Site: brandenburg
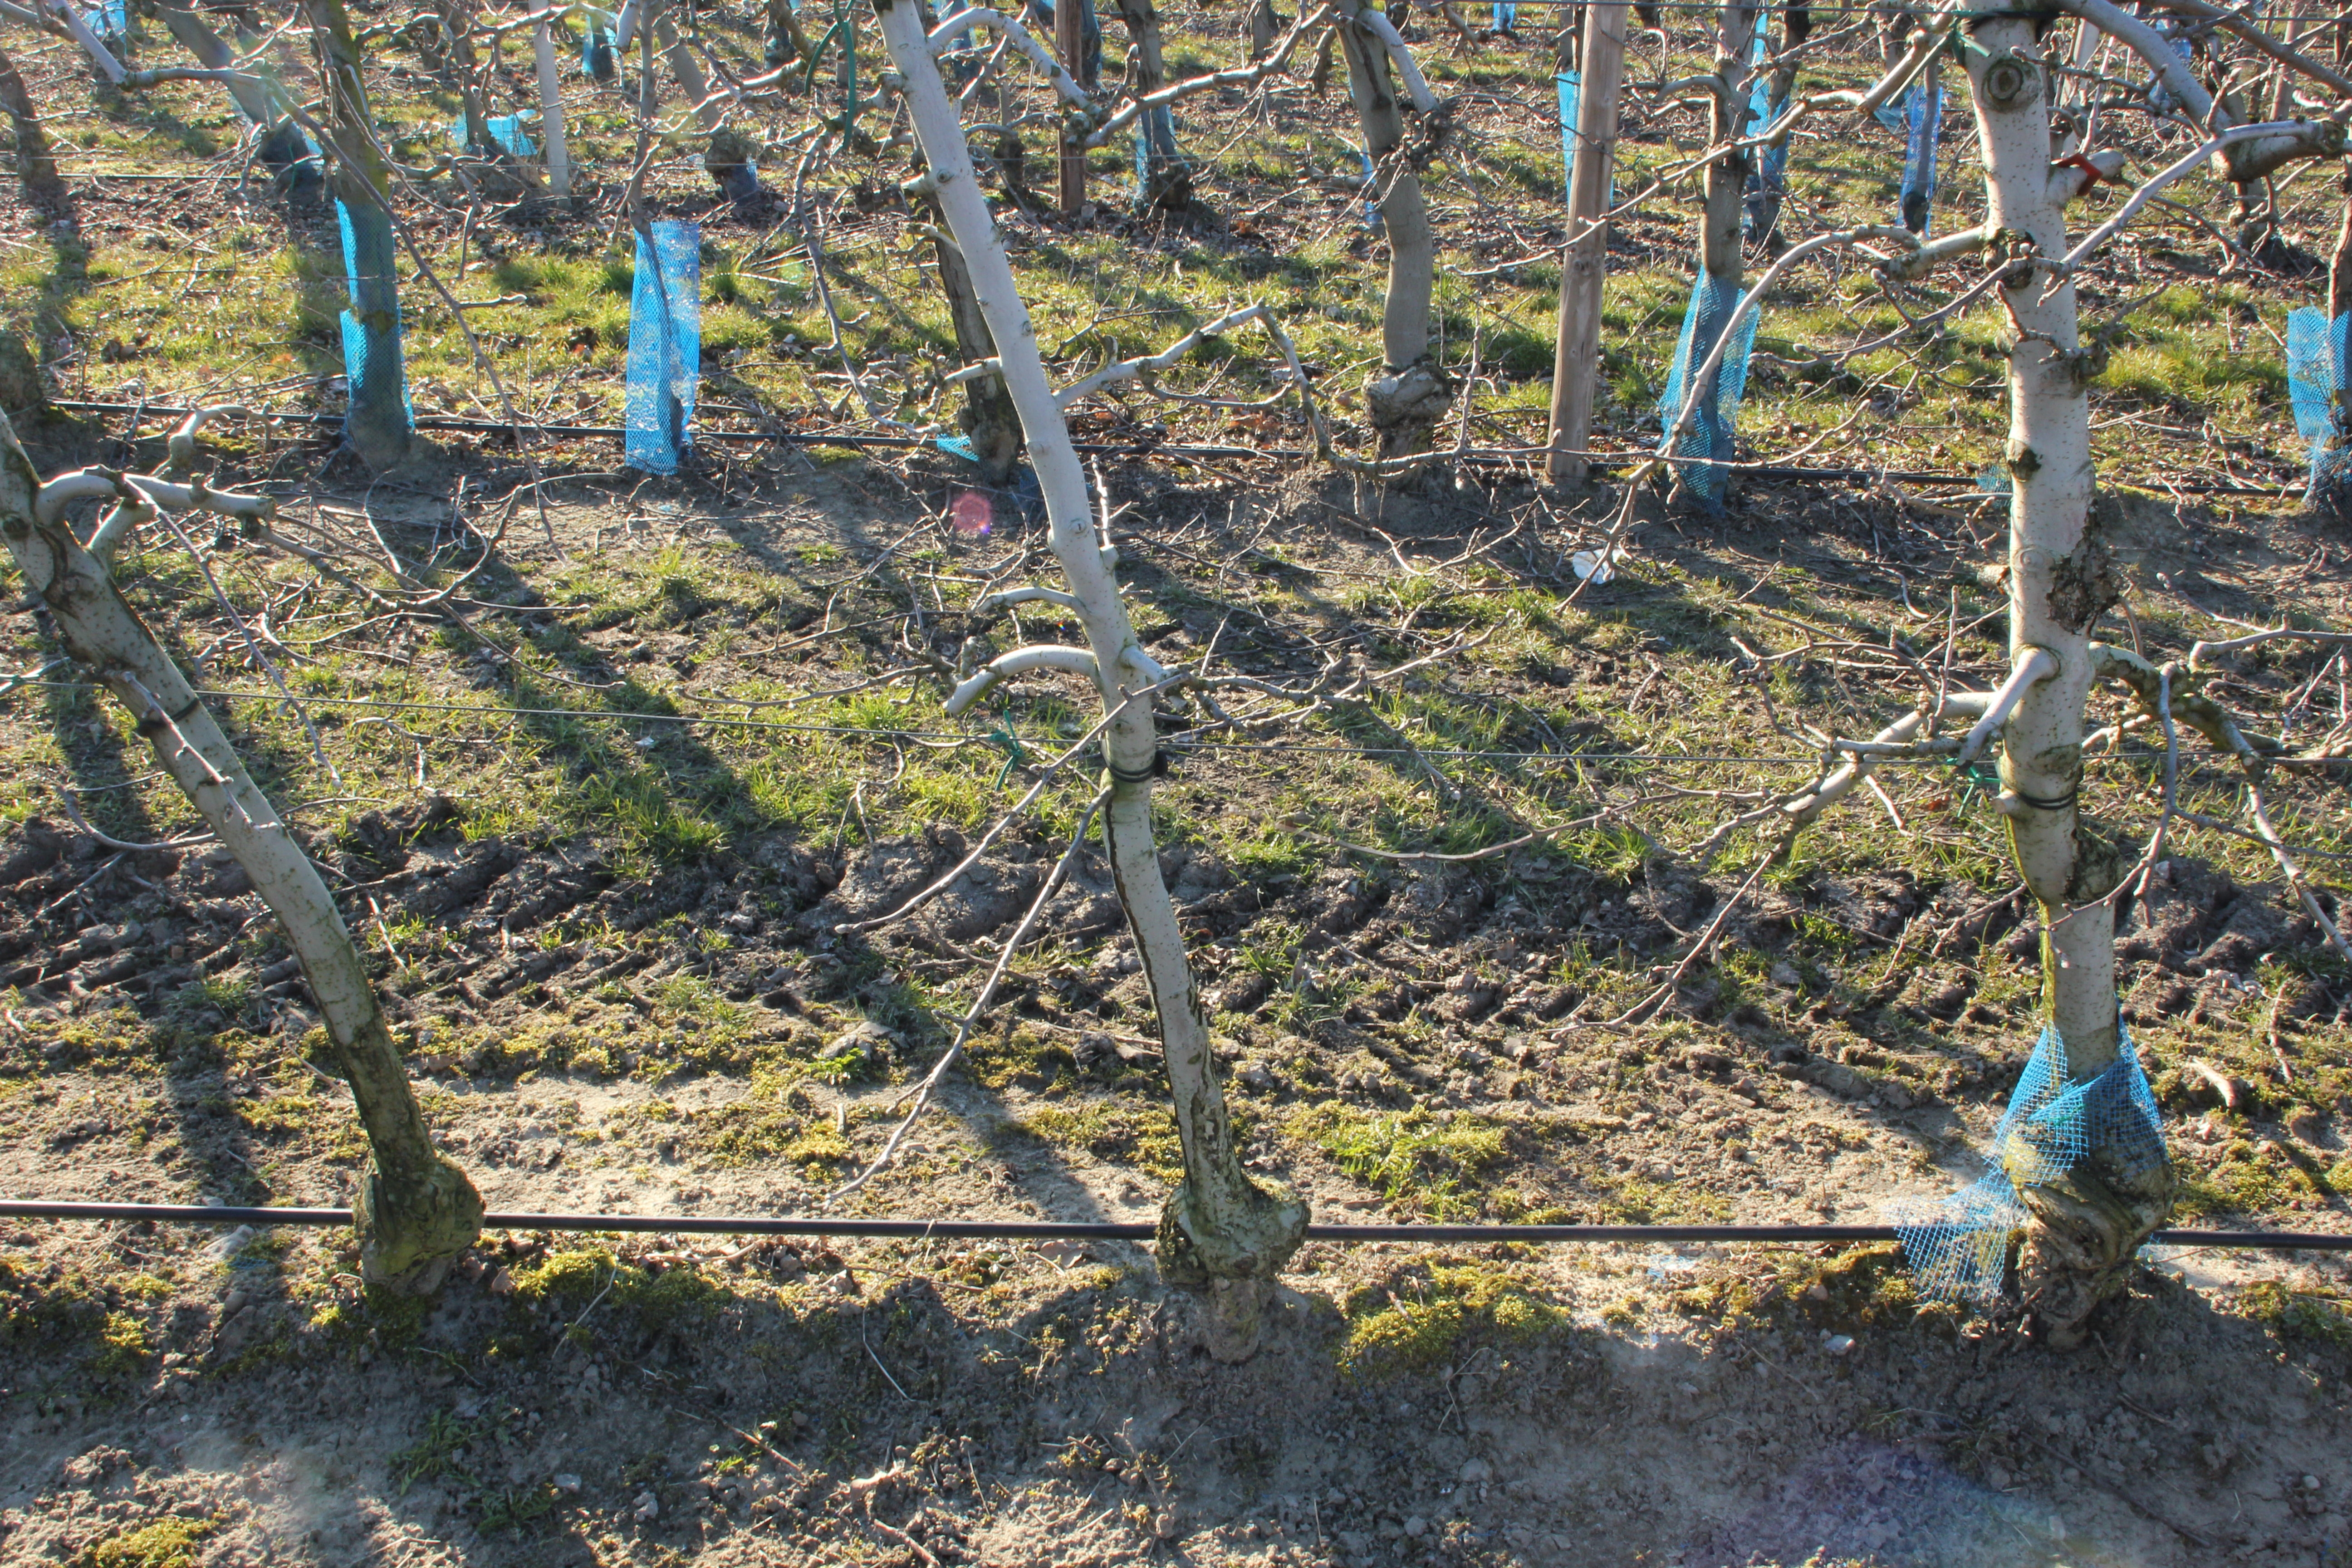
Growth stage (BBCH 03): Bud development